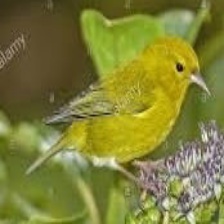
Species: ANIANIAU
Scientific name: MAGUMMA PARVA